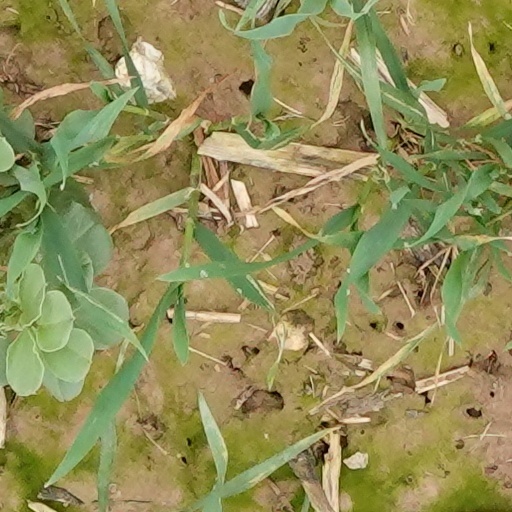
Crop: wheat